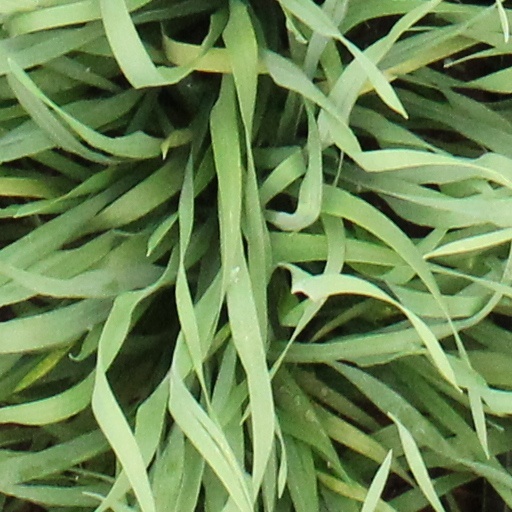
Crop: wheat